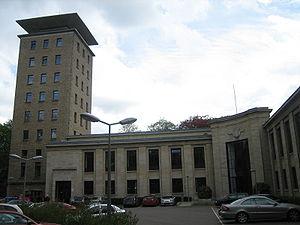
Georges Lang, né le 16 novembre 1947 à Metz, est un animateur de radio et de télévision français.
Le Concours Eurovision de la chanson 1966 fut la onzième édition du concours. Il se déroula le samedi 5 mars 1966, à Luxembourg, au Grand-Duché de Luxembourg. Il fut remporté par l'Autriche, avec la chanson Merci, Chérie, interprétée par Udo Jürgens. La Suède termina deuxième et la Norvège, troisième tandis que l'Italie et Monaco terminent derniers ex-aequos Avec
Le Concours Eurovision de la chanson 1962 est la septième édition du concours. Il se déroula le dimanche 18 mars 1962, à Luxembourg, au Grand-Duché de Luxembourg. Il fut remporté par la France, avec la chanson Un Premier Amour, interprétée par Isabelle Aubret. Monaco termina deuxième et le Luxembourg, pays hôte, troisième.